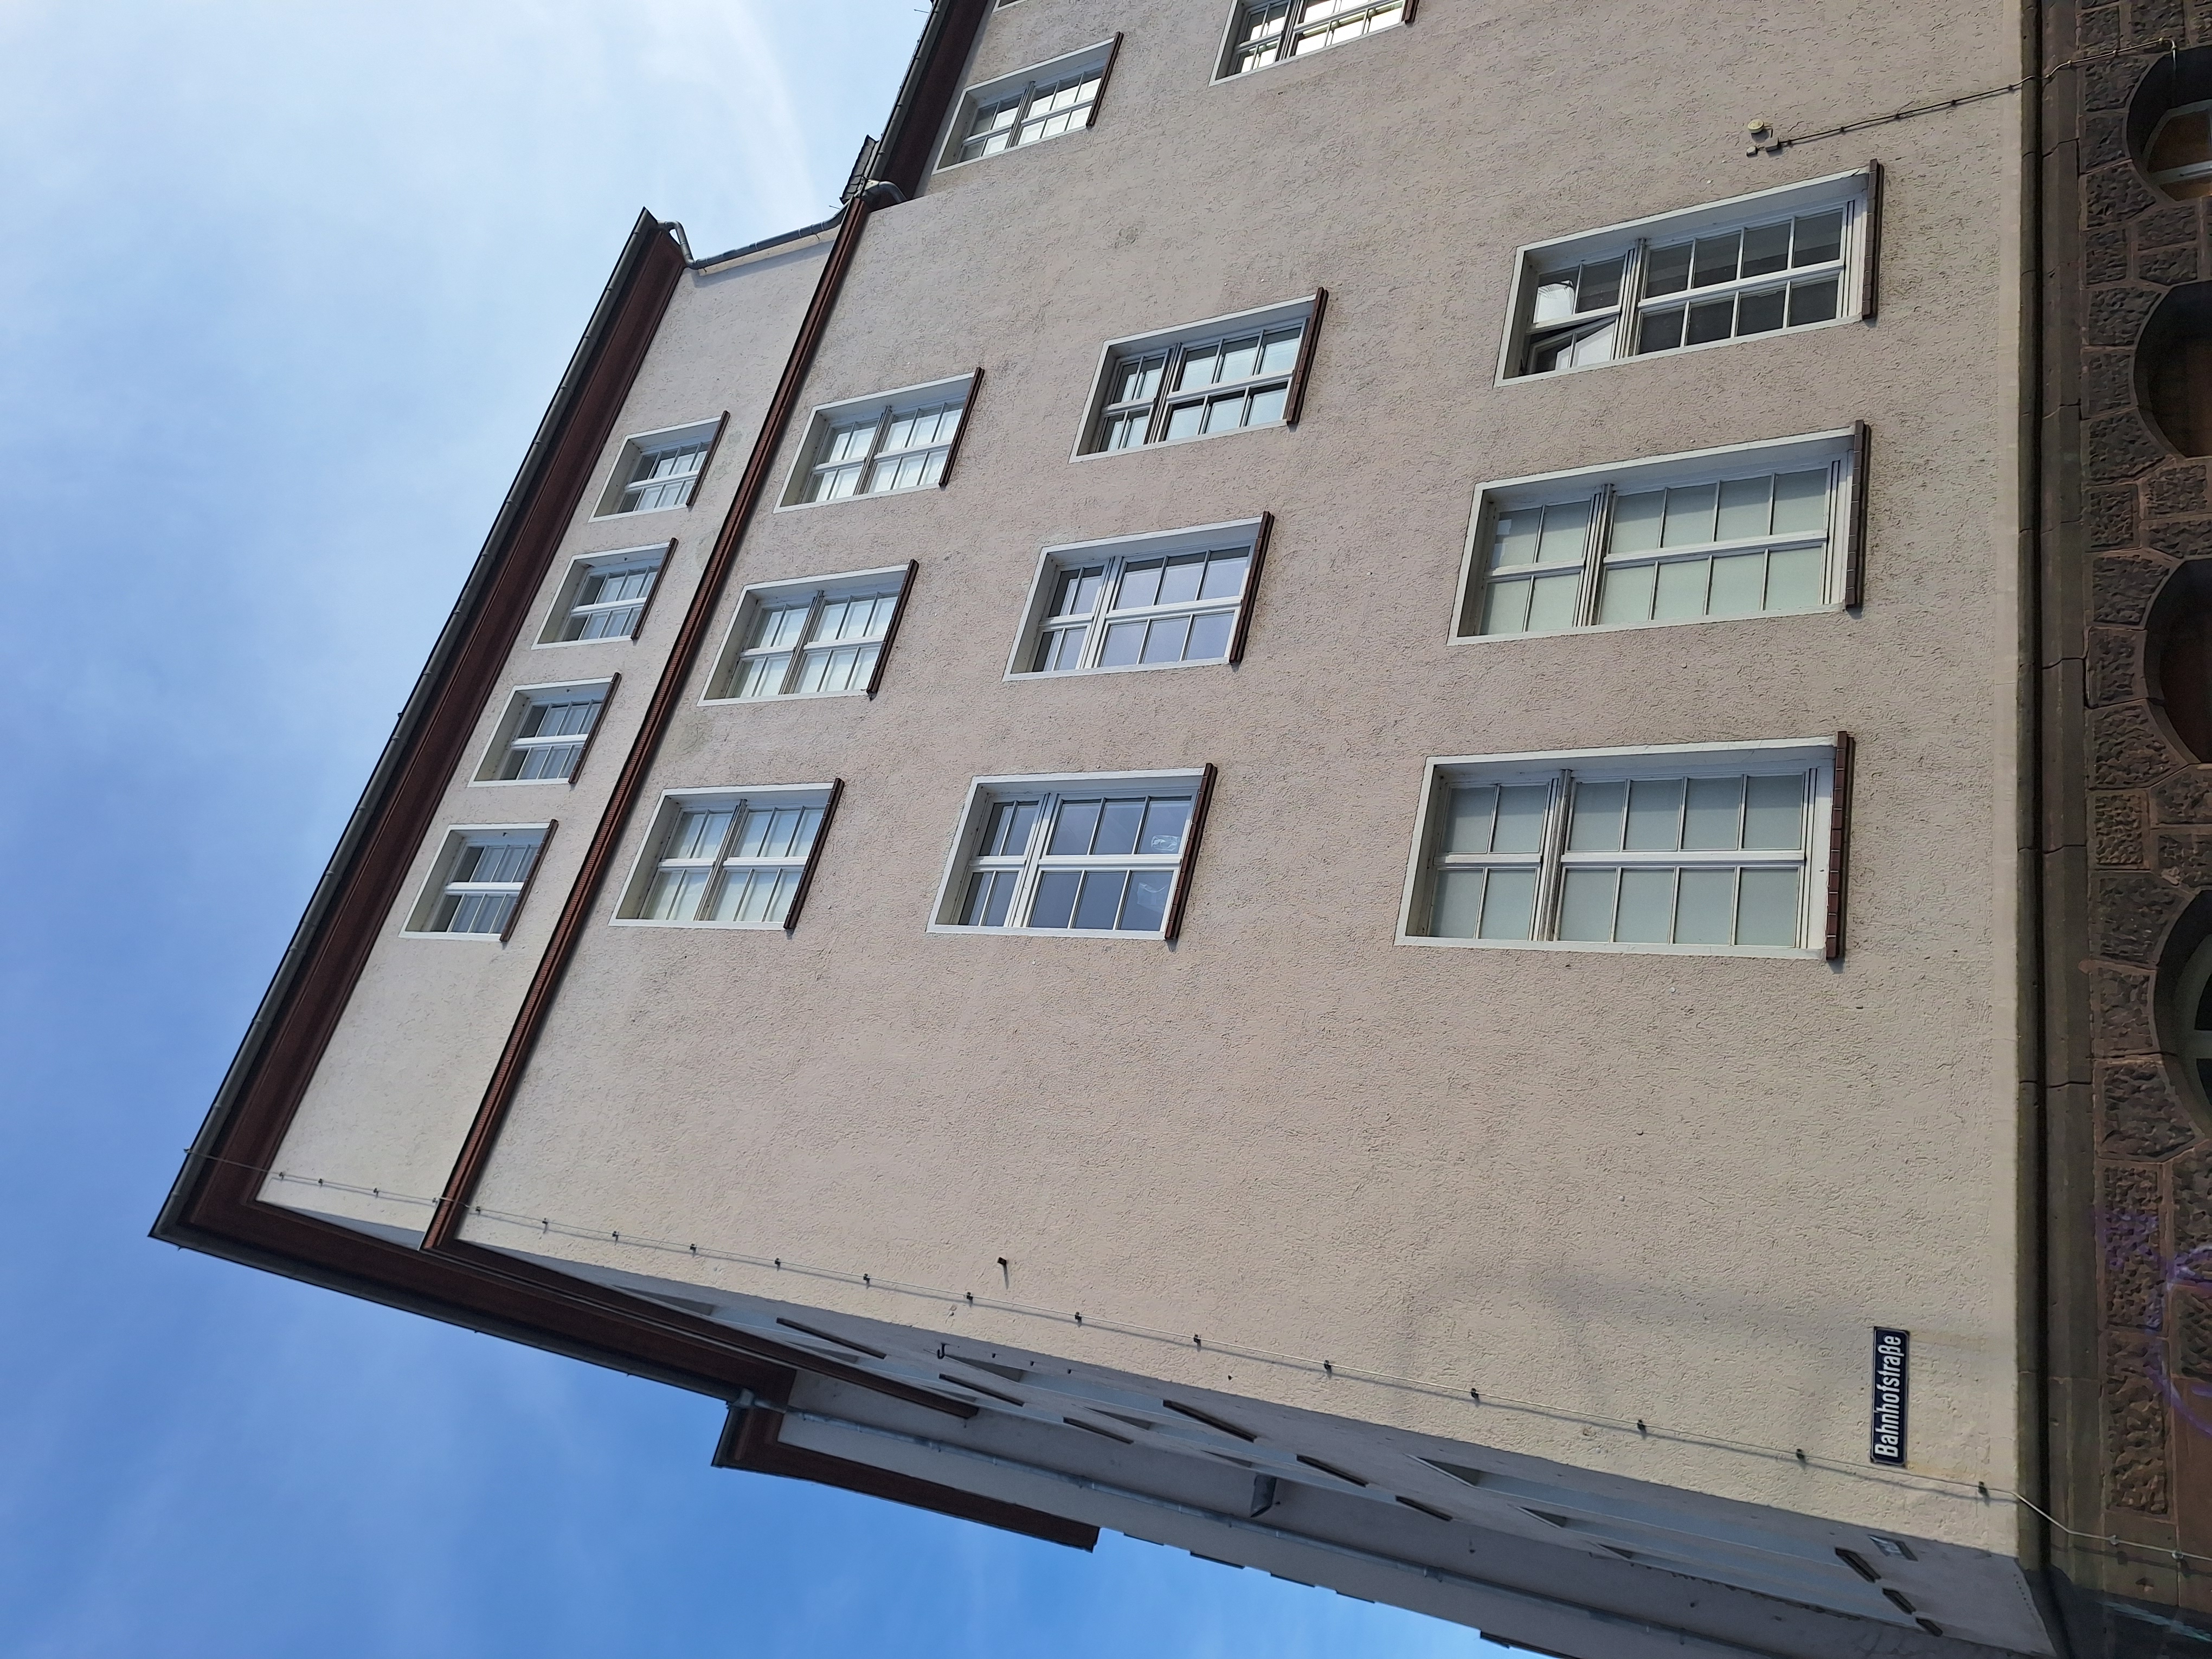
Building: Robert-Koch-Straße 4